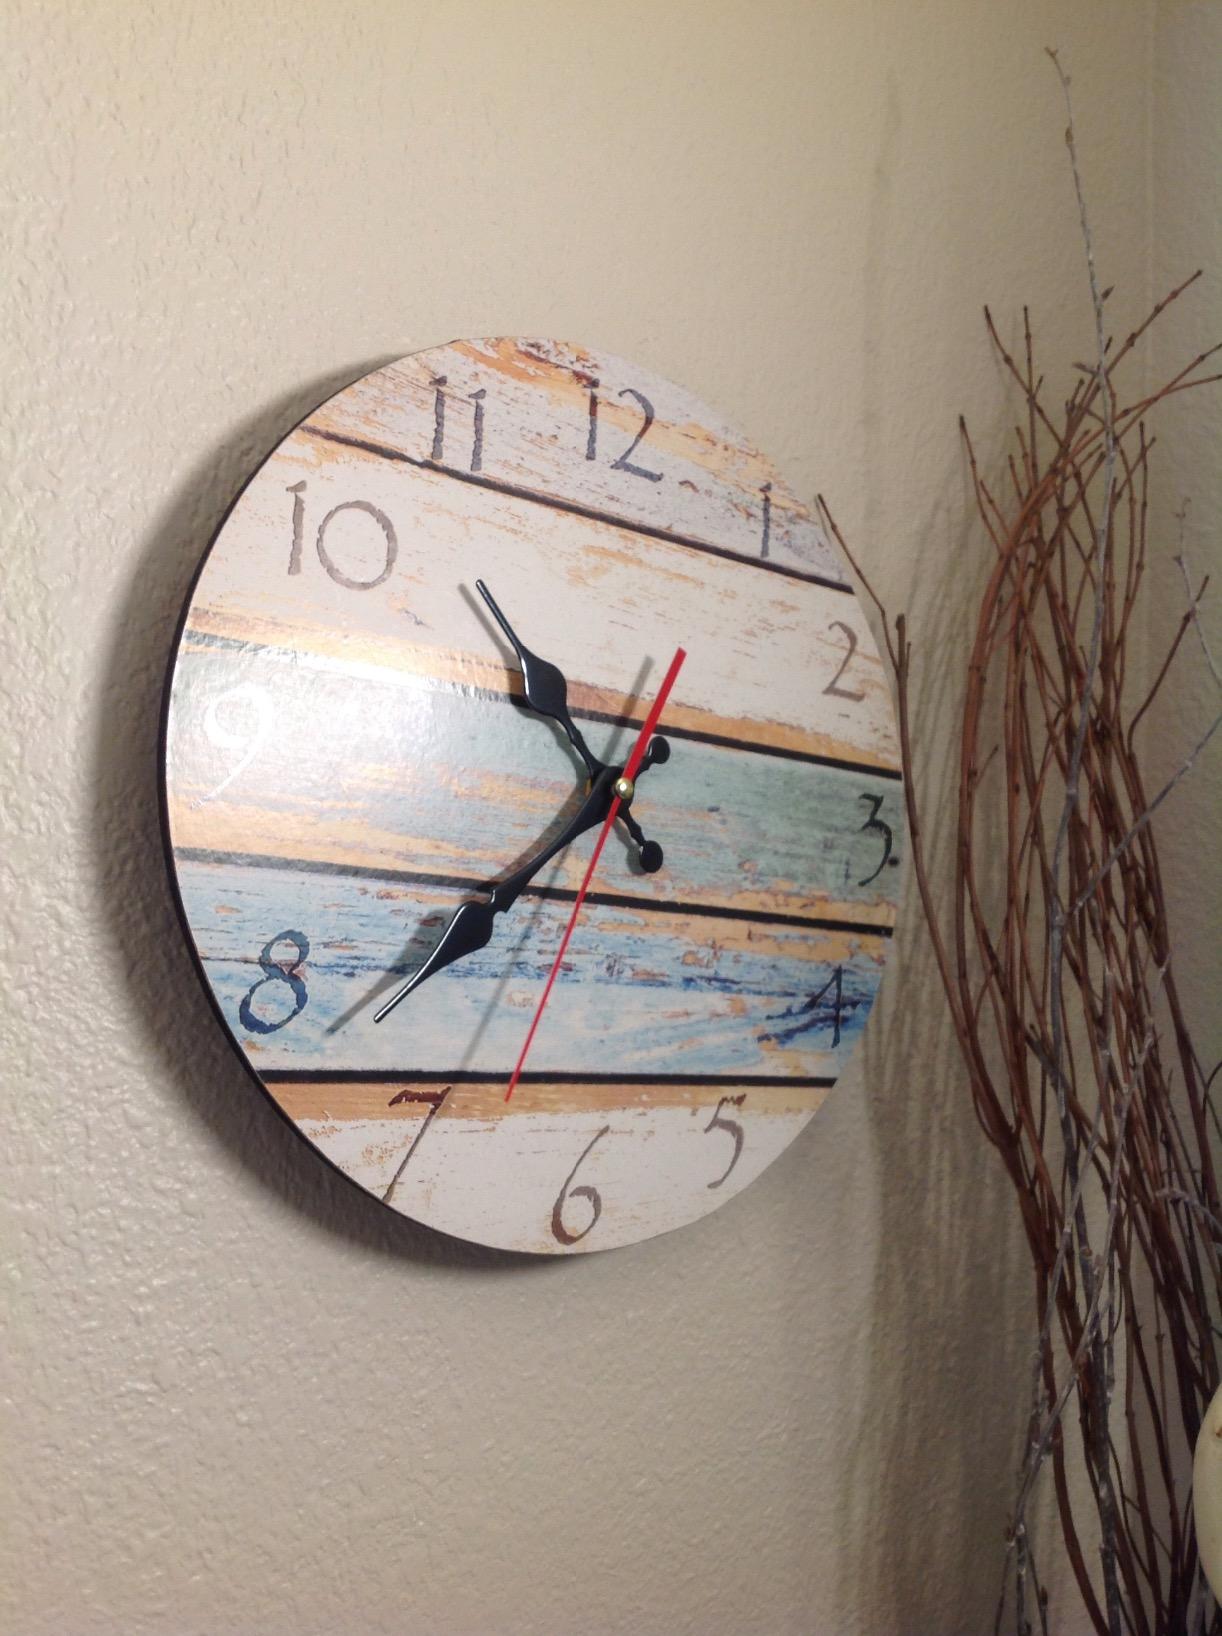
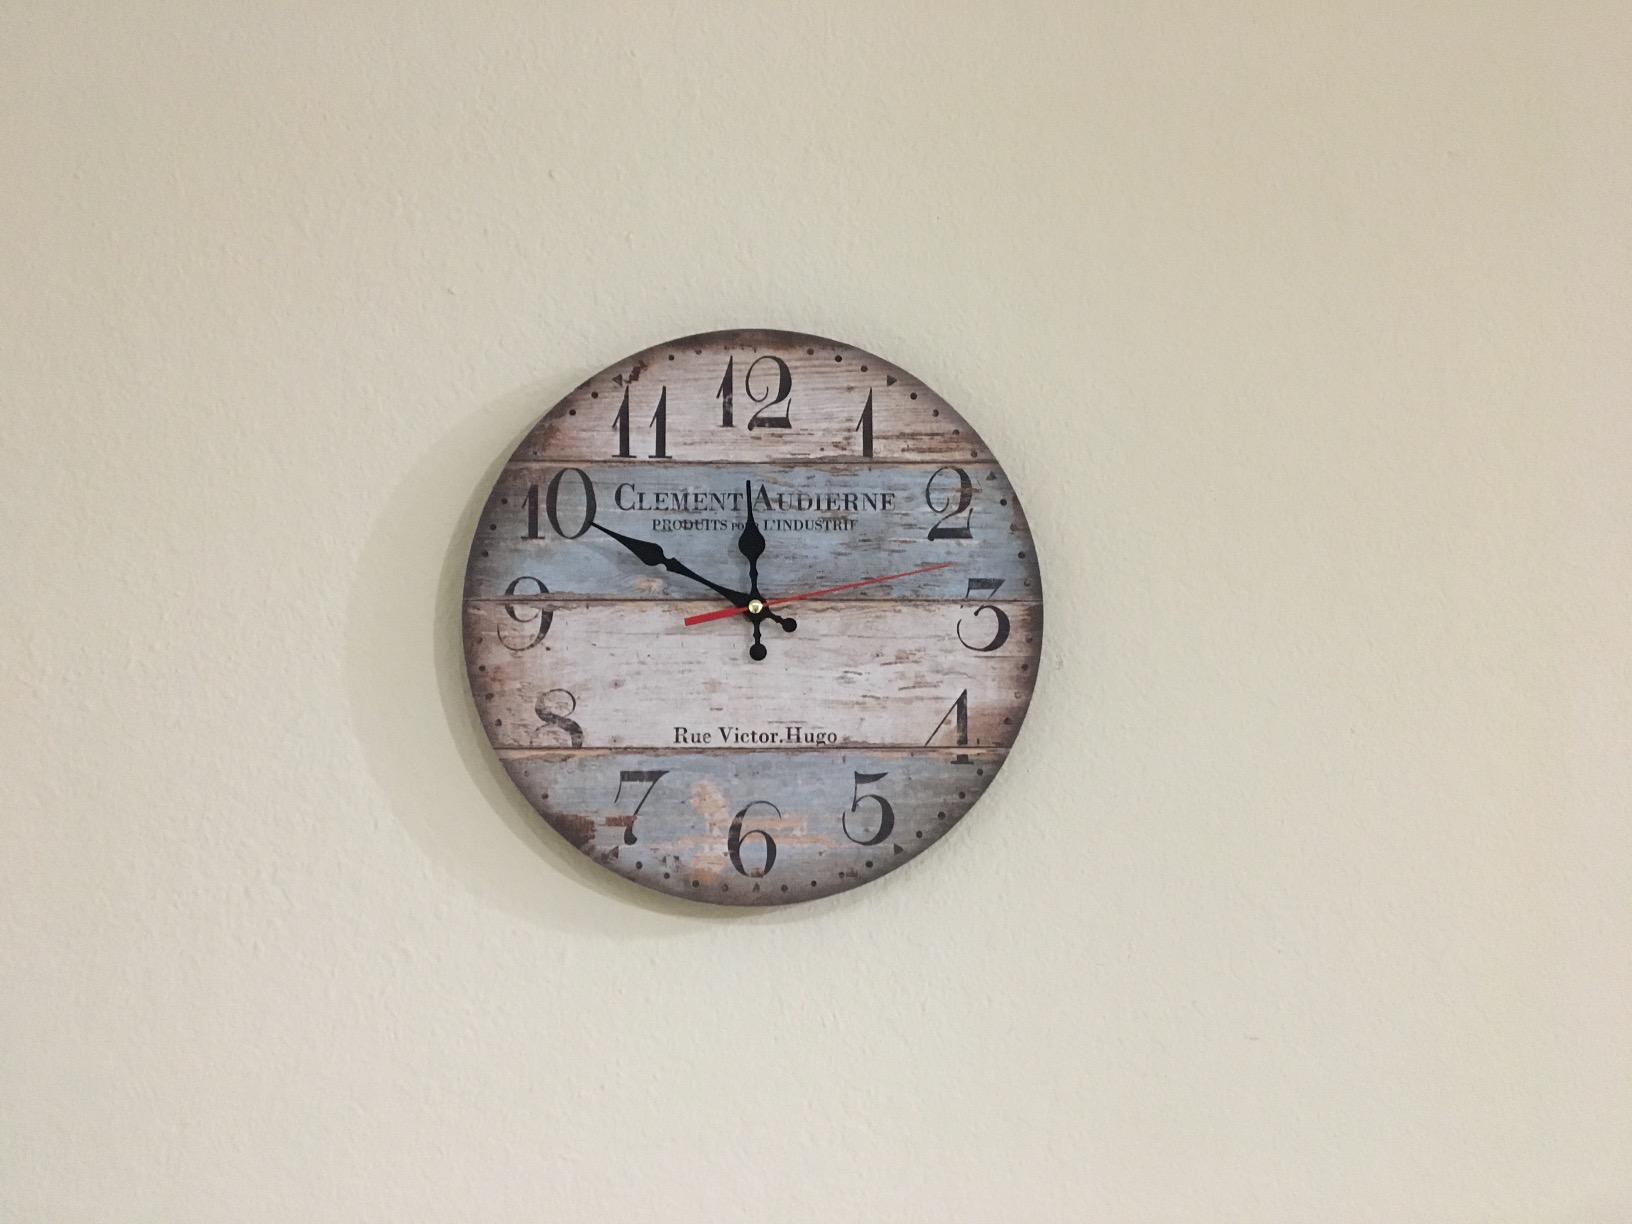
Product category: clock
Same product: no